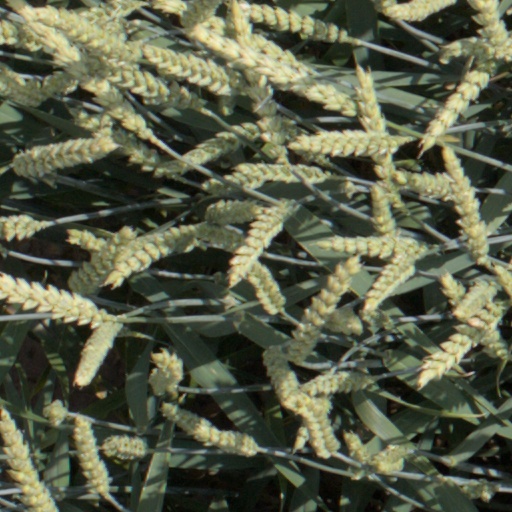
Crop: wheat